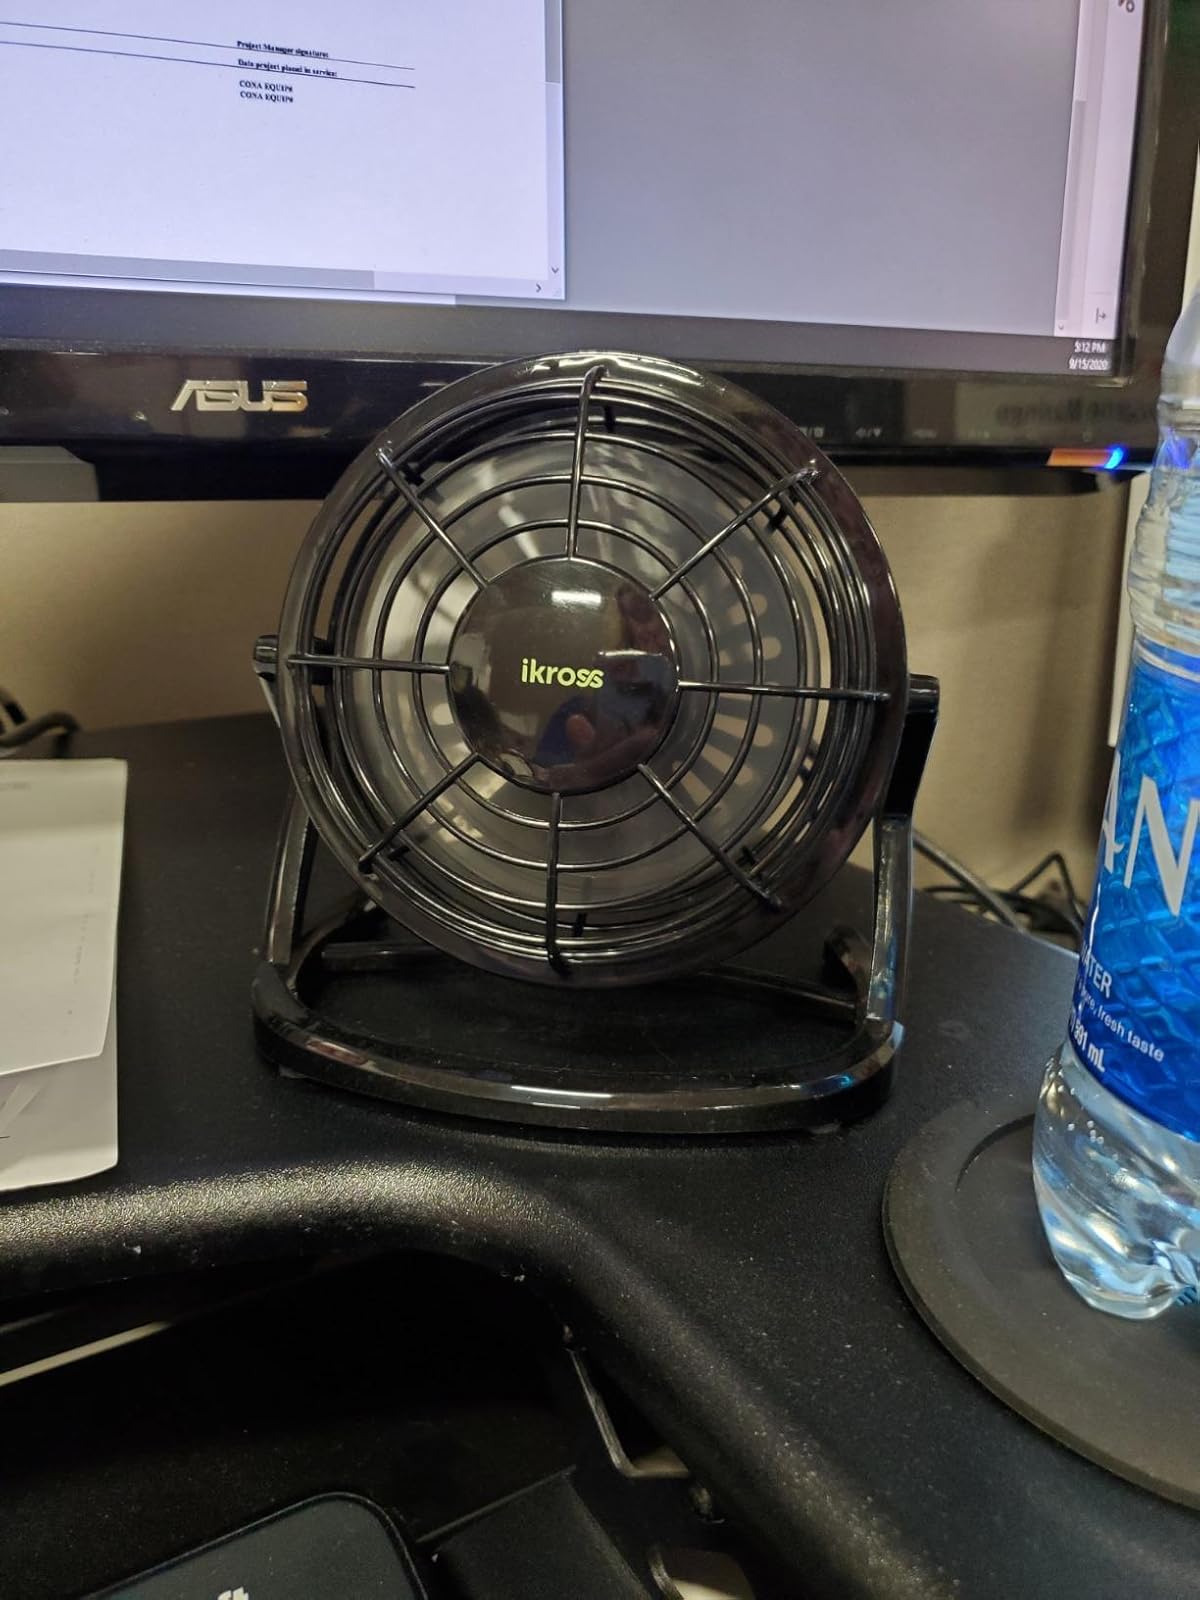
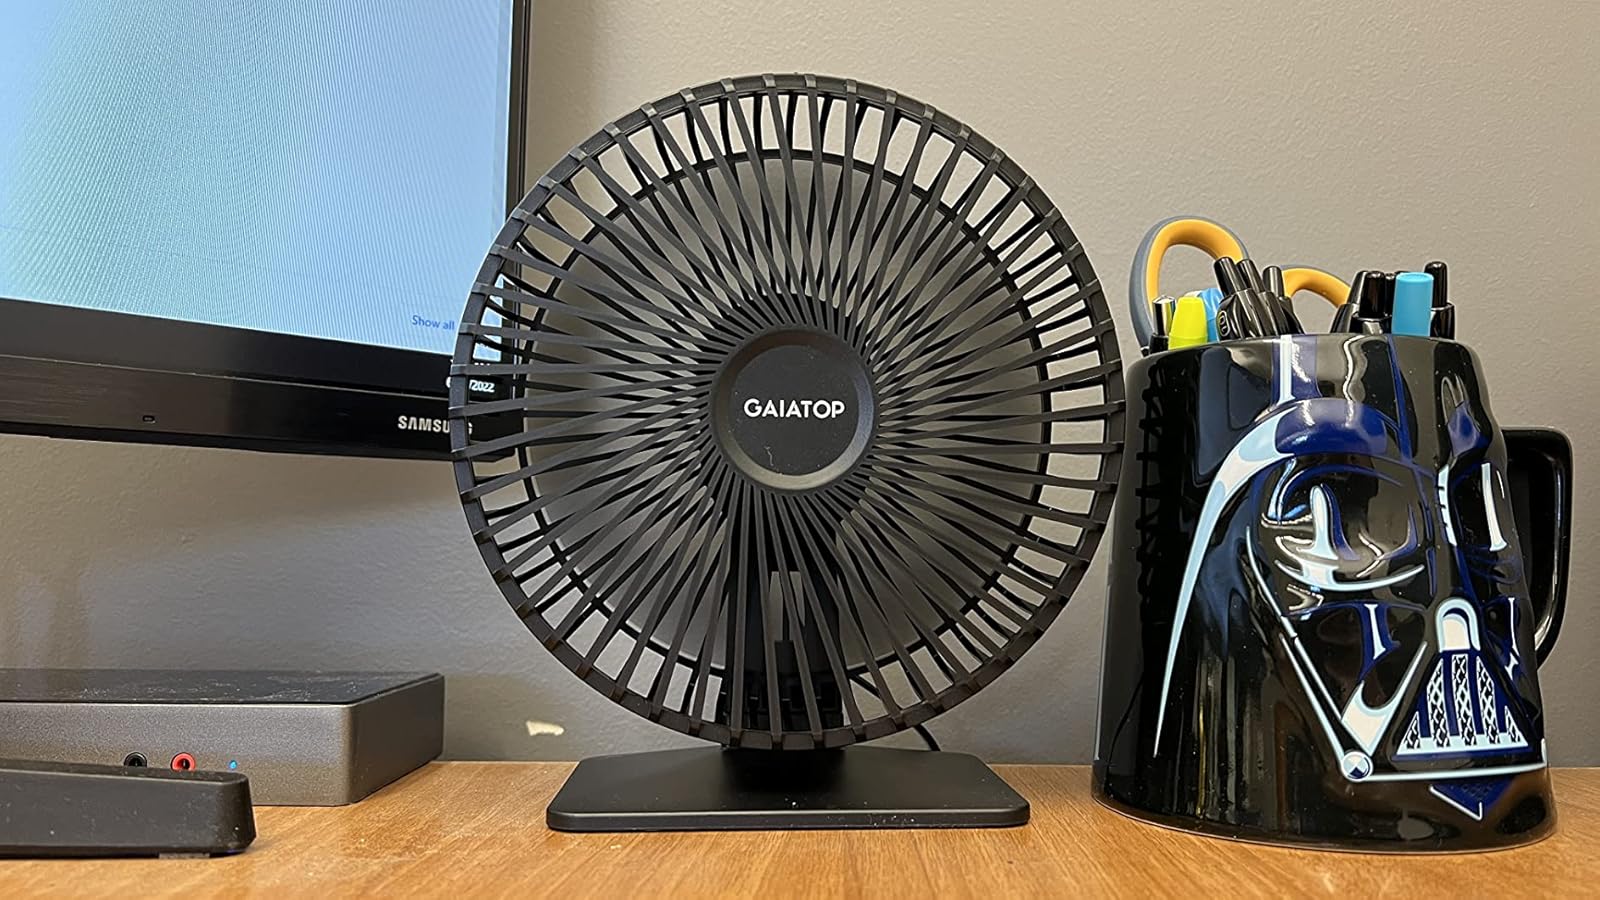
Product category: fan
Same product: no